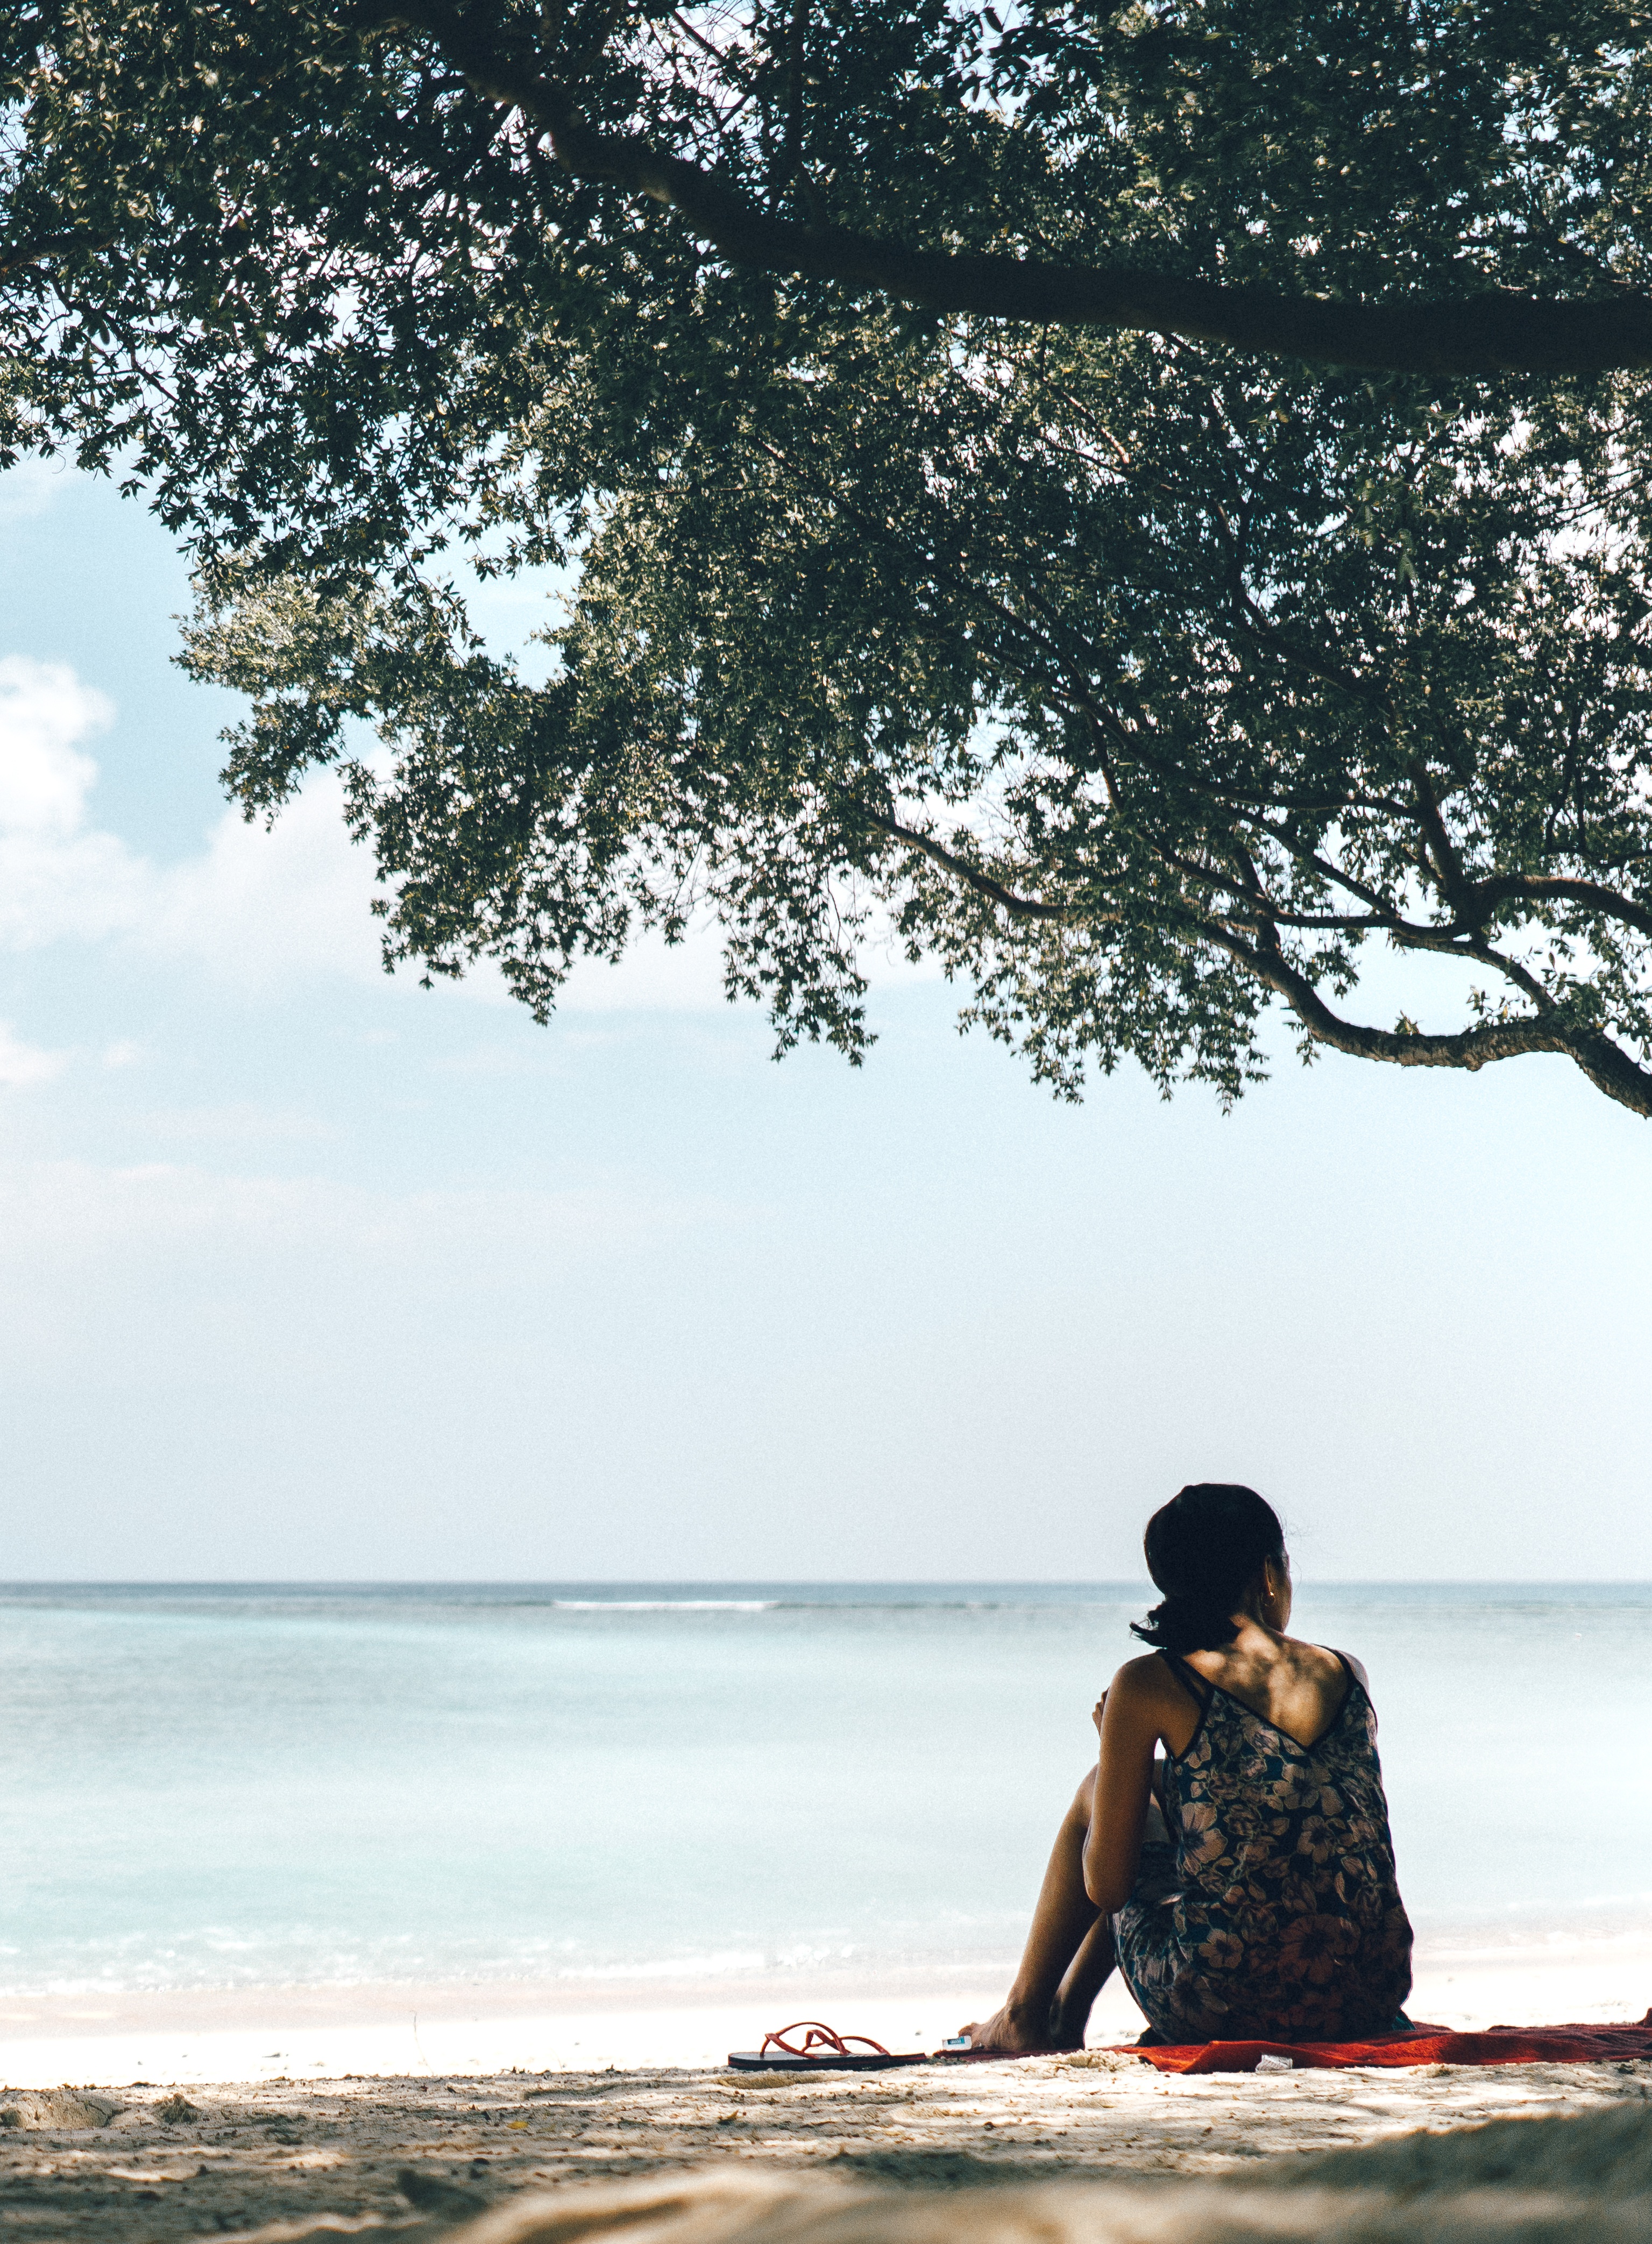
beach, sea, tree, person, woman, sunlight, shore, vacation, lady, body of water, photograph